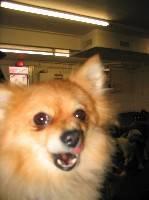
dog